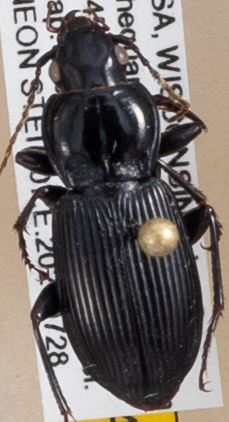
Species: Pterostichus novus
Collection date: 2020-07-28
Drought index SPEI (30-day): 2.09
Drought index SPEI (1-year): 1.69
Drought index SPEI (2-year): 2.09